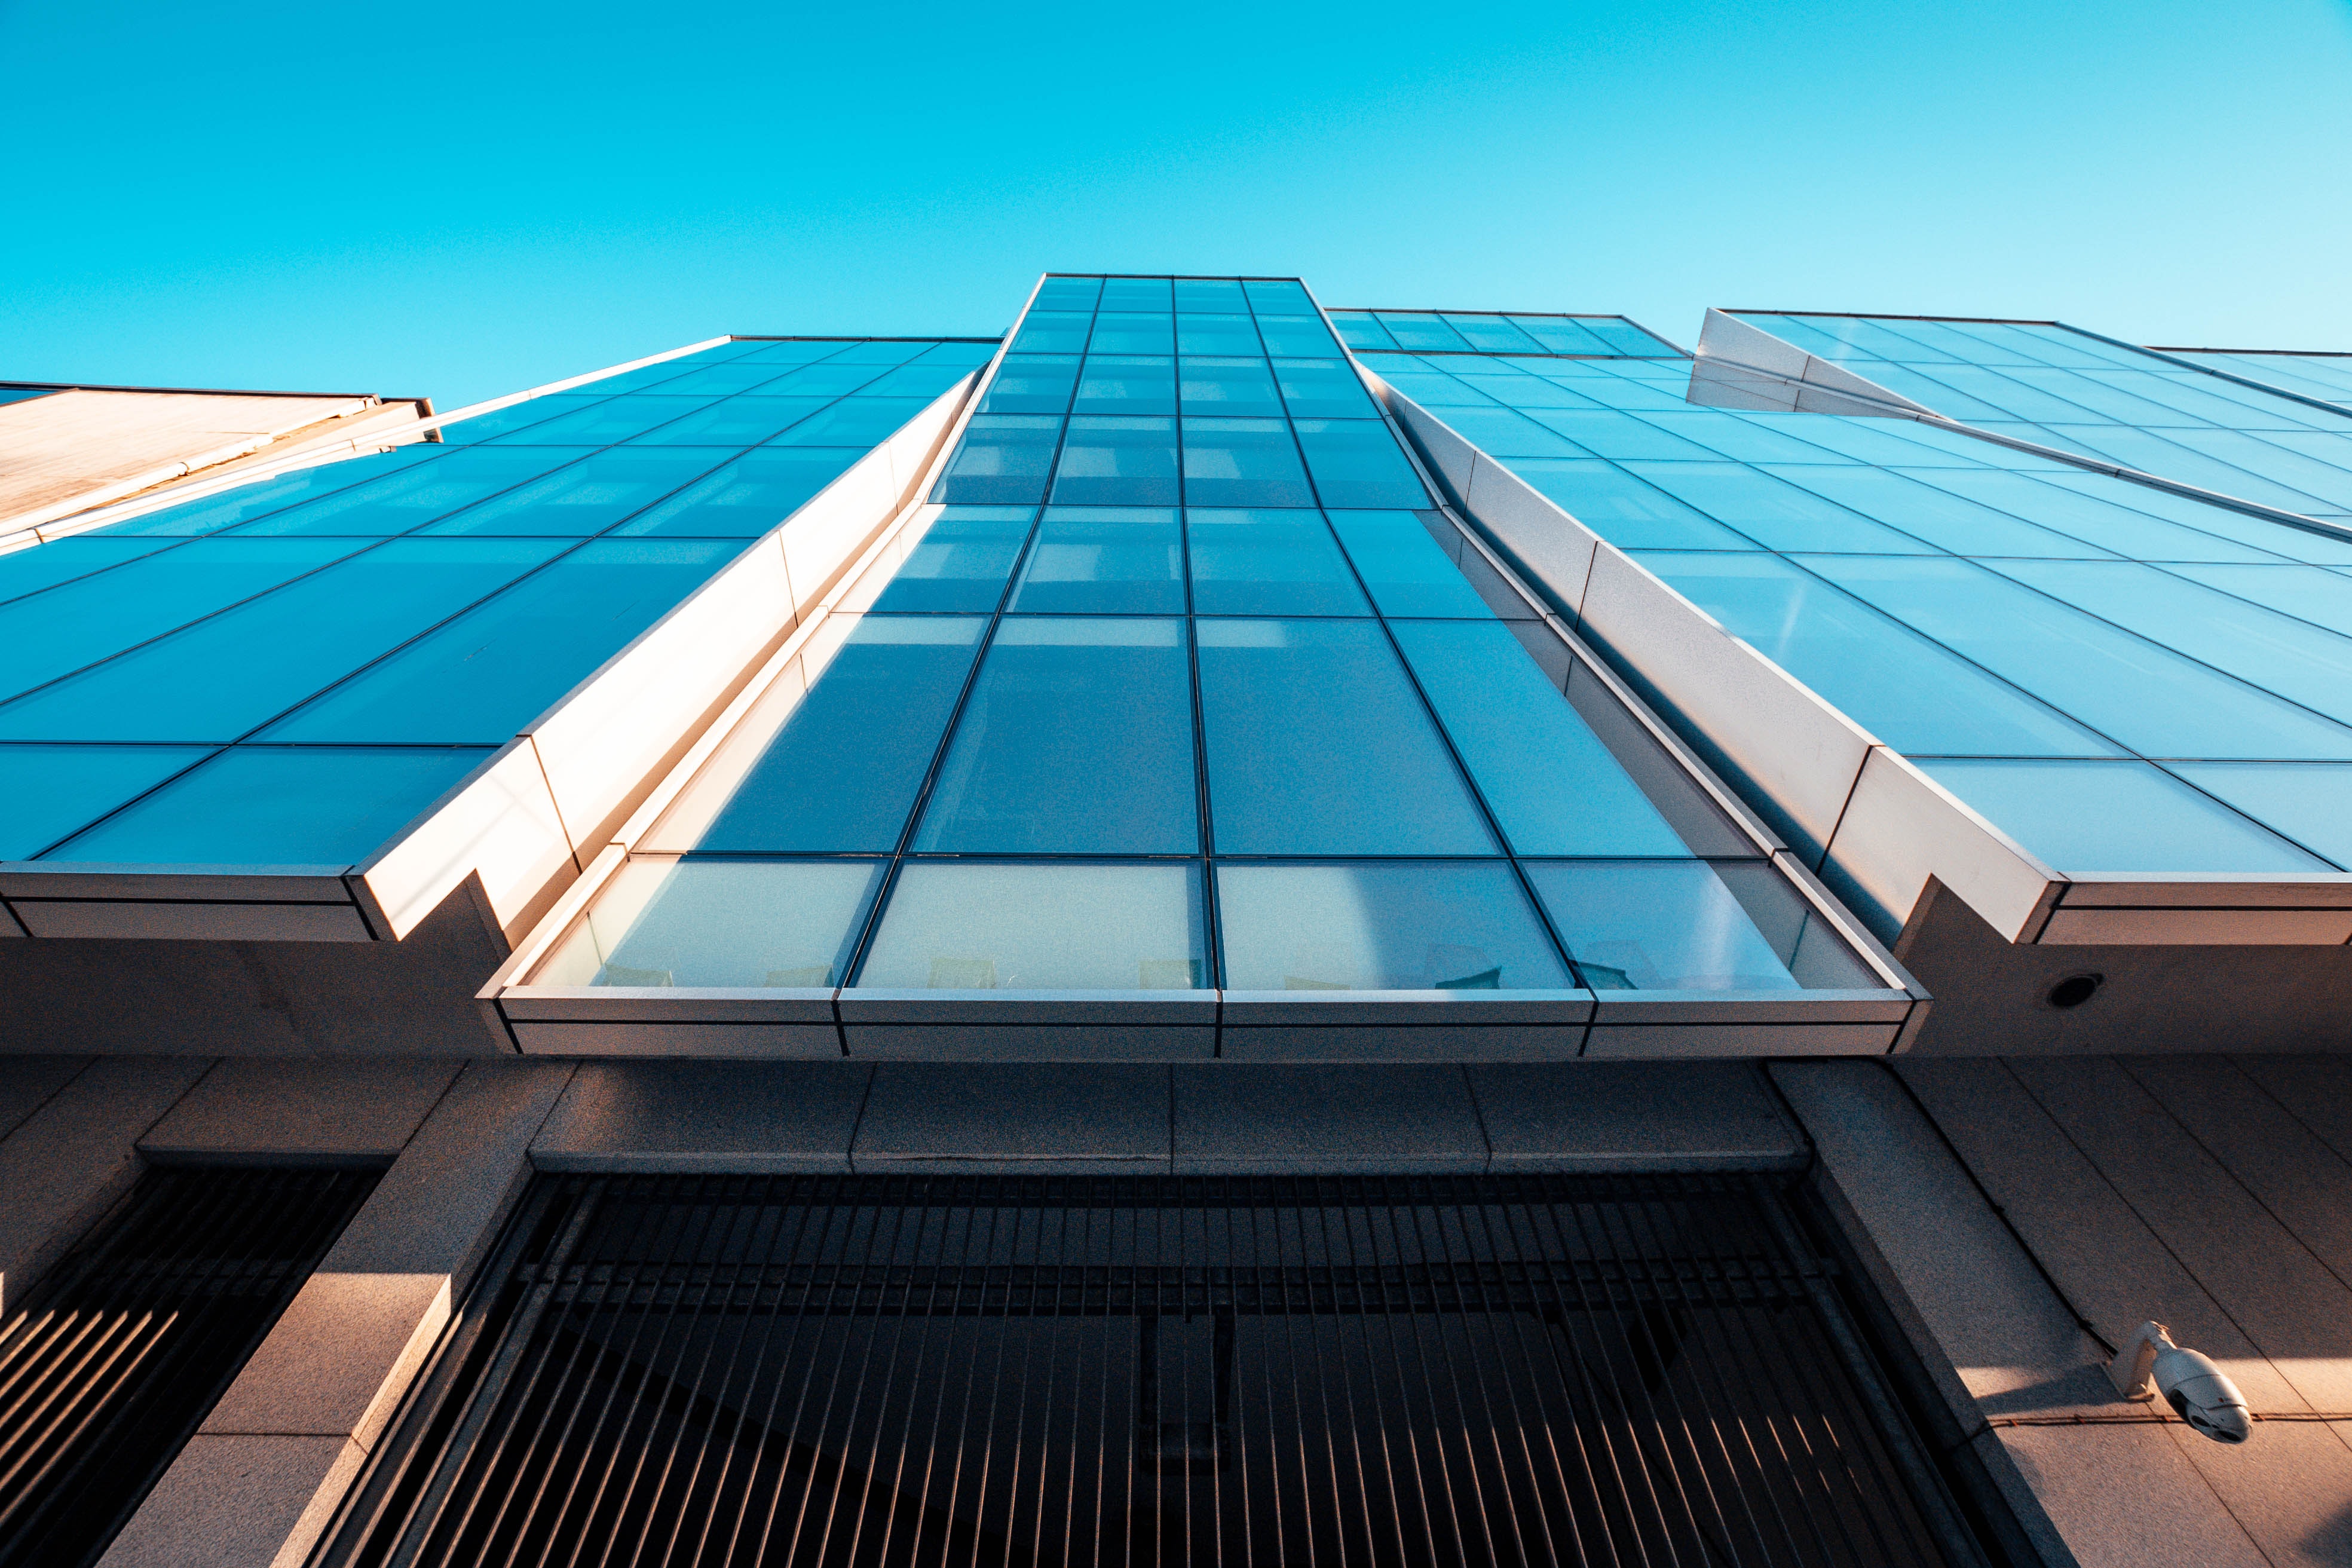
blue, architecture, daytime, sky, commercial building, daylighting, building, line, metropolitan area, skyscraper, urban area, glass, corporate headquarters, sunlight, real estate, tower block, facade, city, window, tower, headquarters, metropolis, symmetry